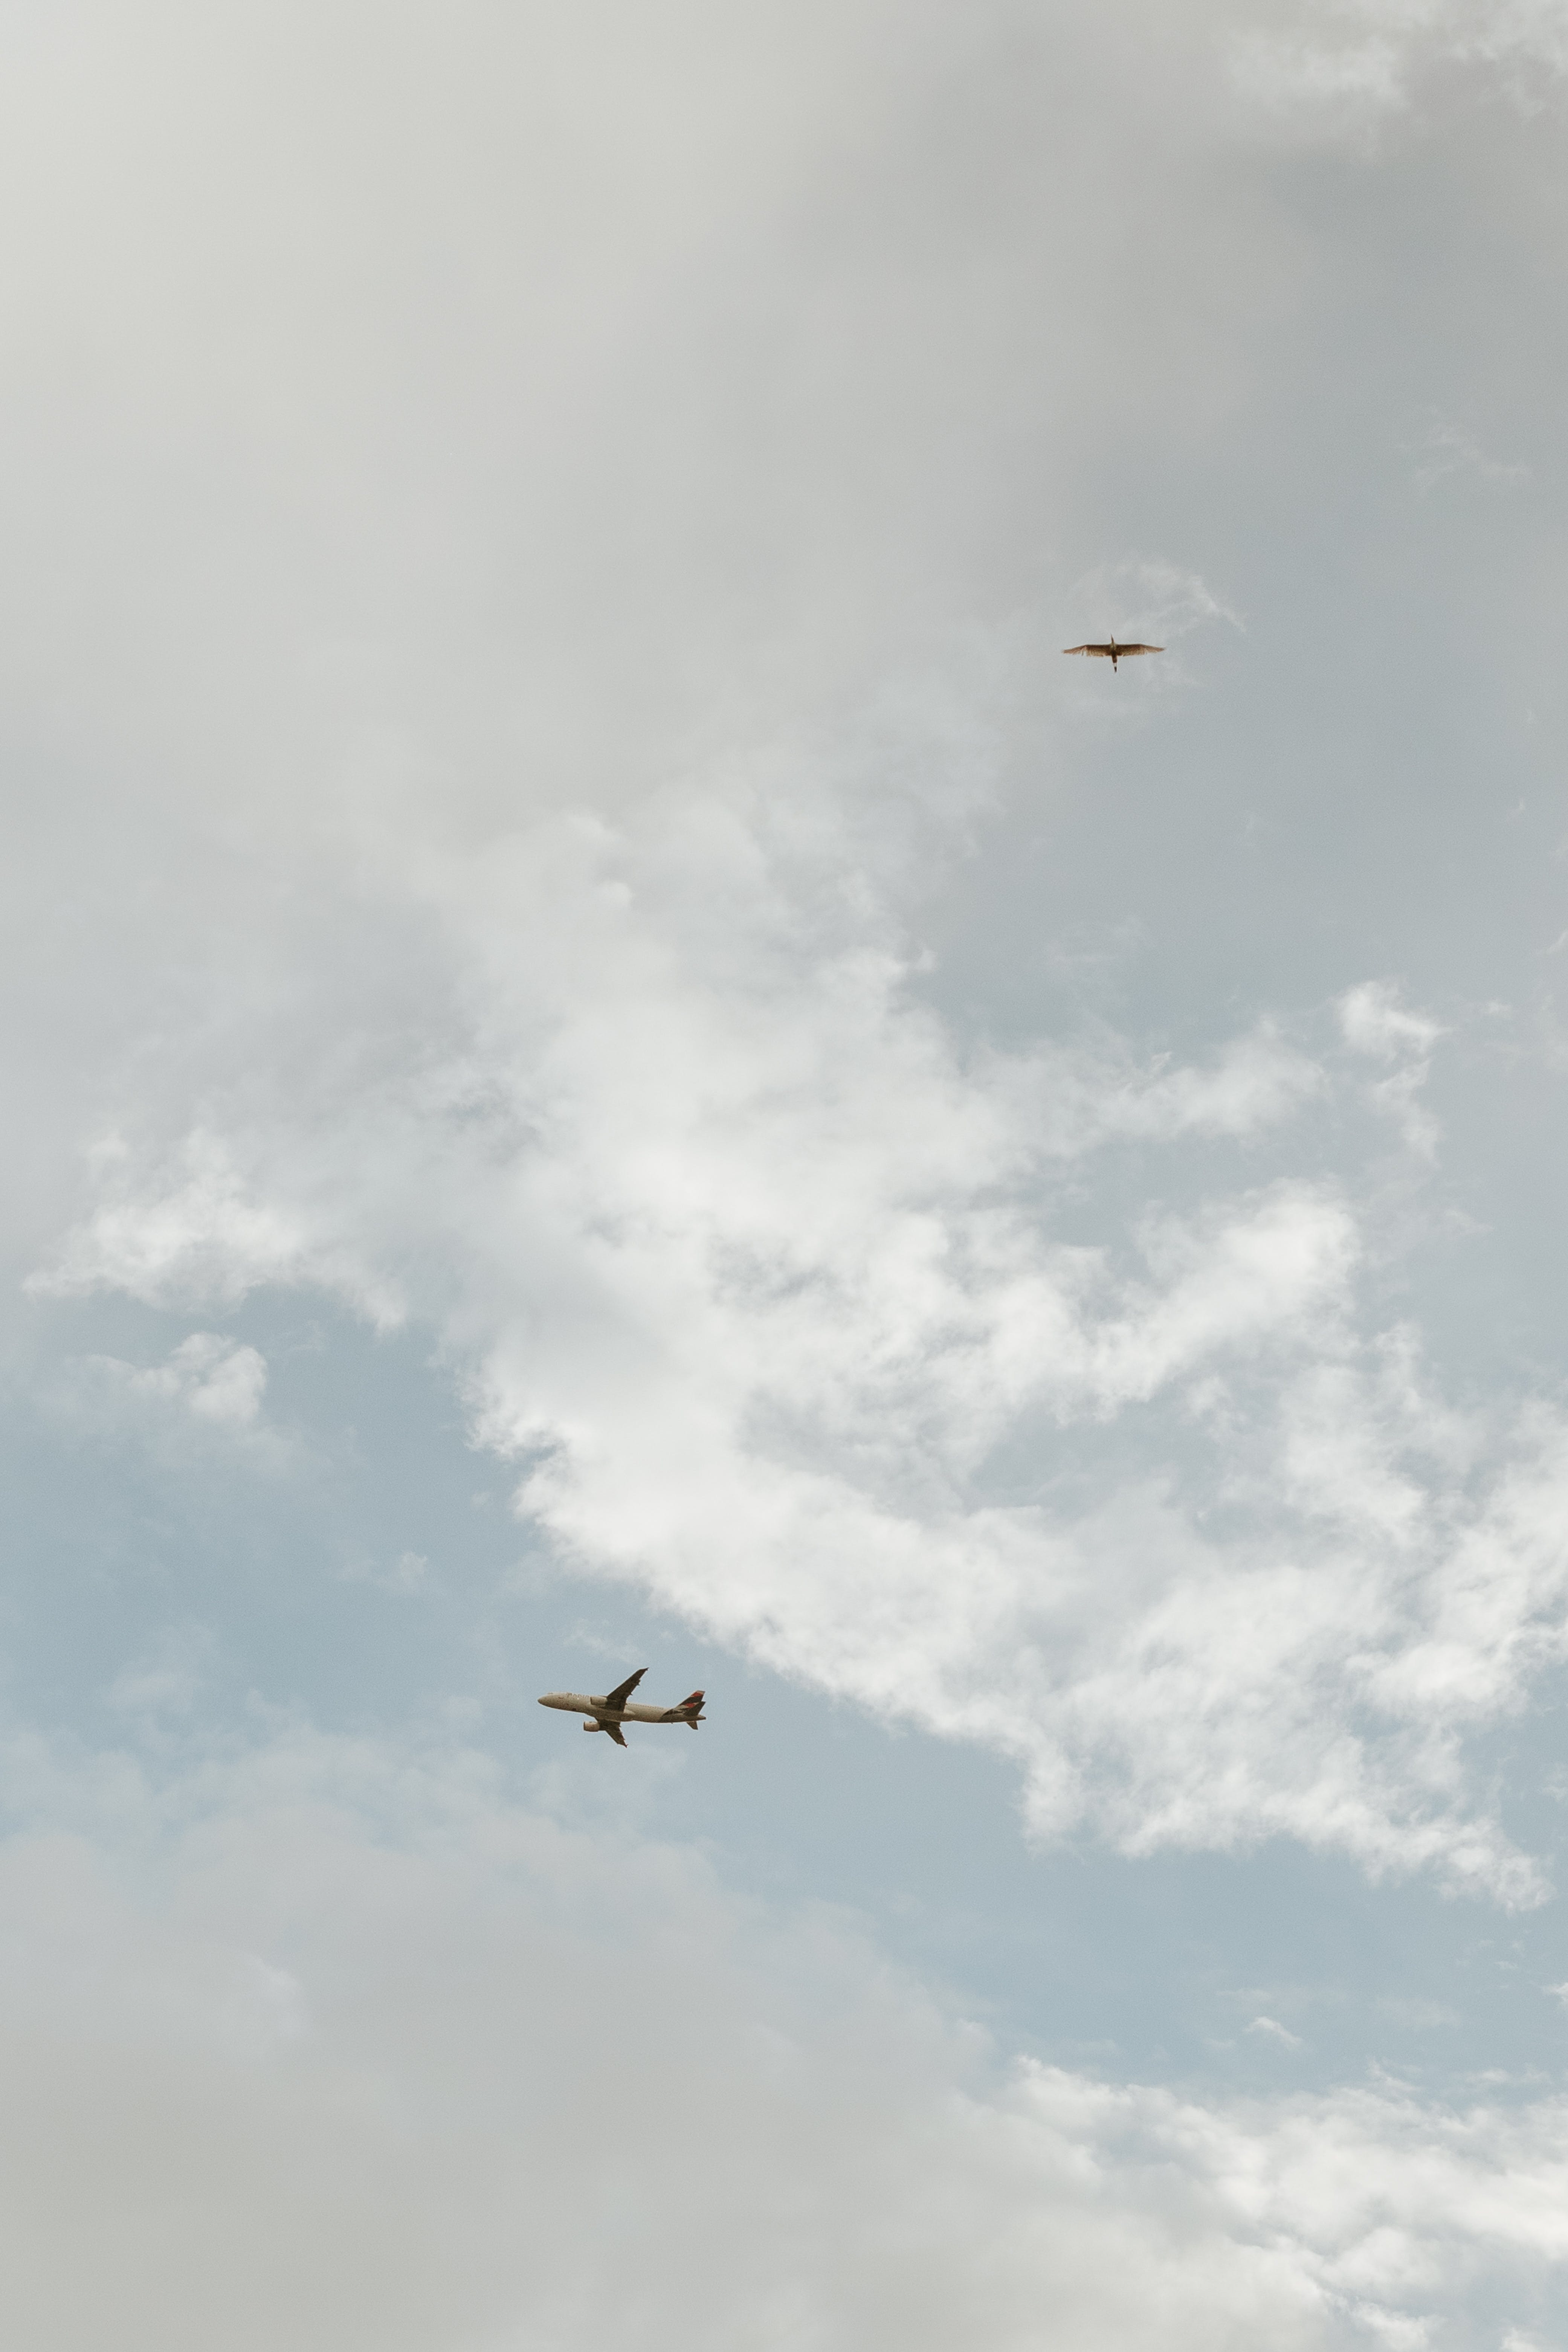
natural, cloud, sky, atmosphere, wing, aircraft, air travel, cumulus, aviation, flight, aerospace manufacturer, air sports, event, meteorological phenomenon, monoplane, vehicle, windsports, horizon